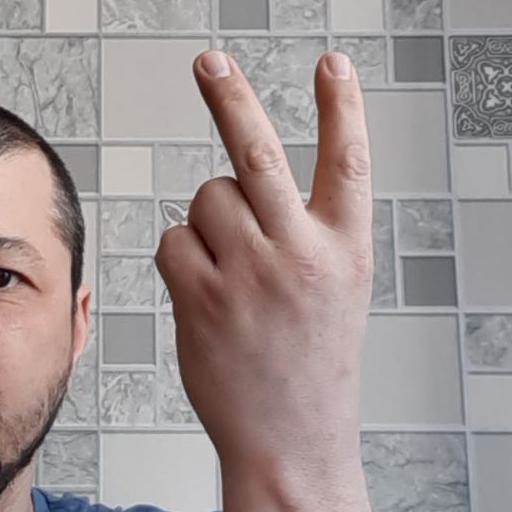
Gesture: peace_inverted